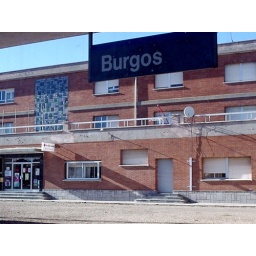
old red cross building in burgos